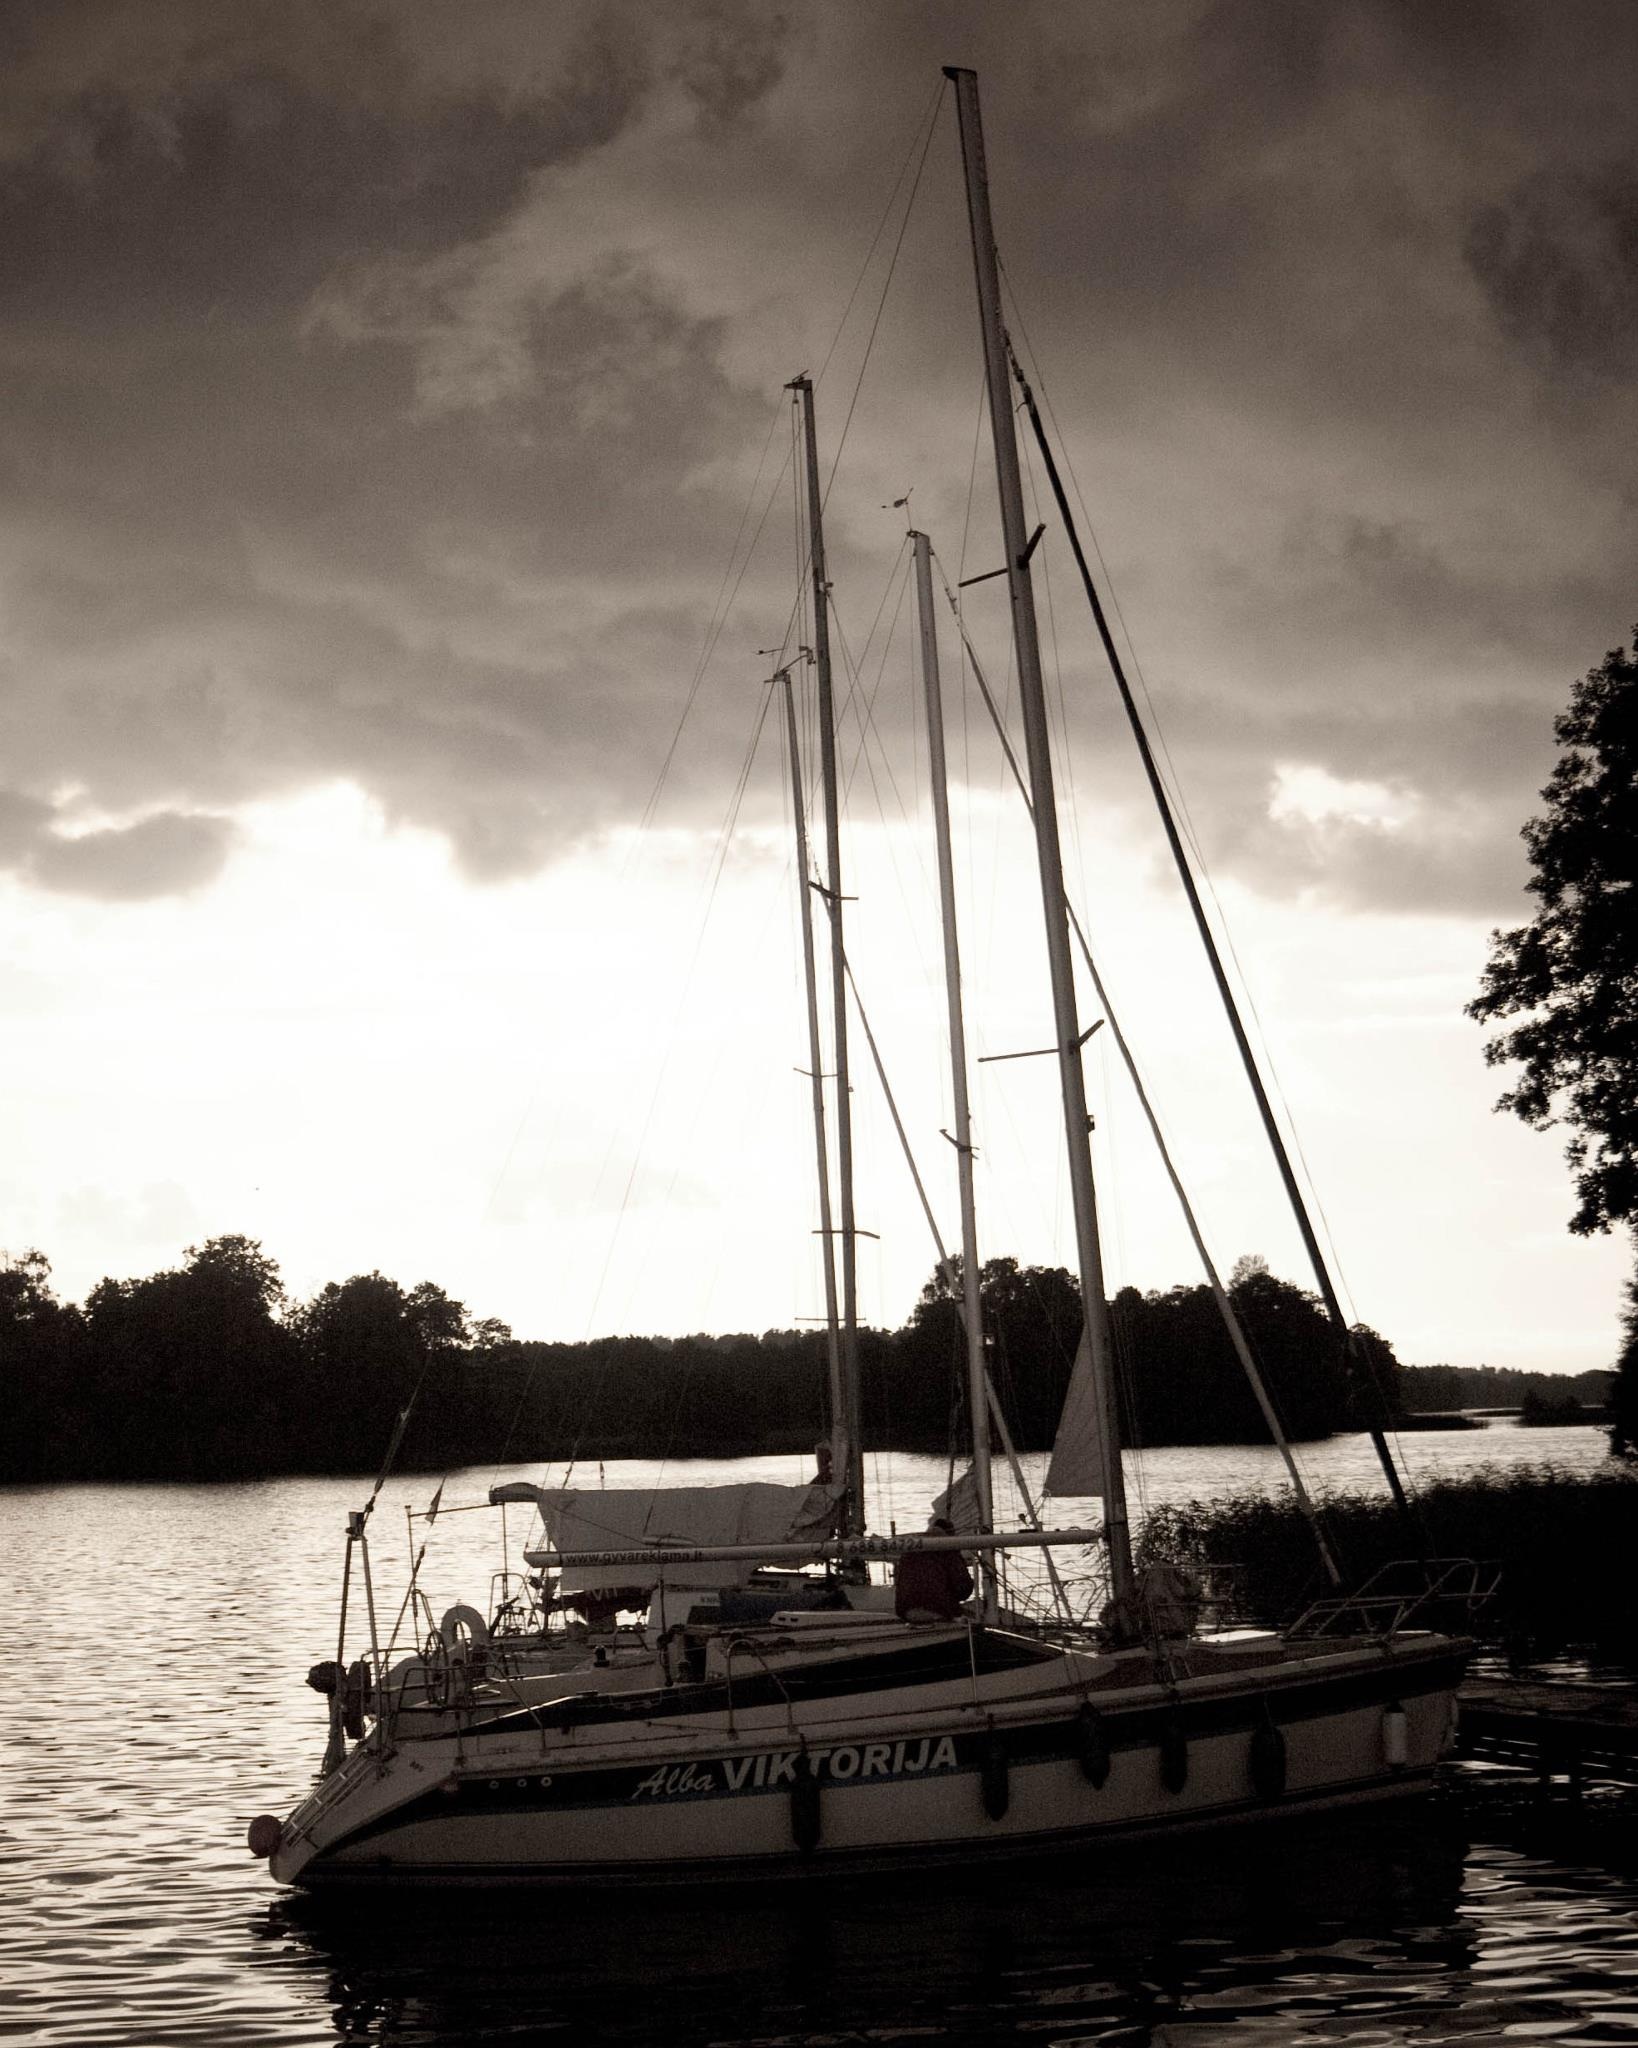
sea, water, cloud, black and white, boat, river, ship, summer, travel, transport, vehicle, mast, sailing, monochrome, sailboat, sail, watercraft, schooner, sailing ship, monochrome photography